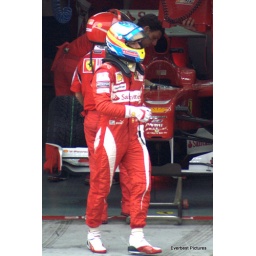
Fernando Alonso walking away from his car after qualifying in 19th place in Sepang...